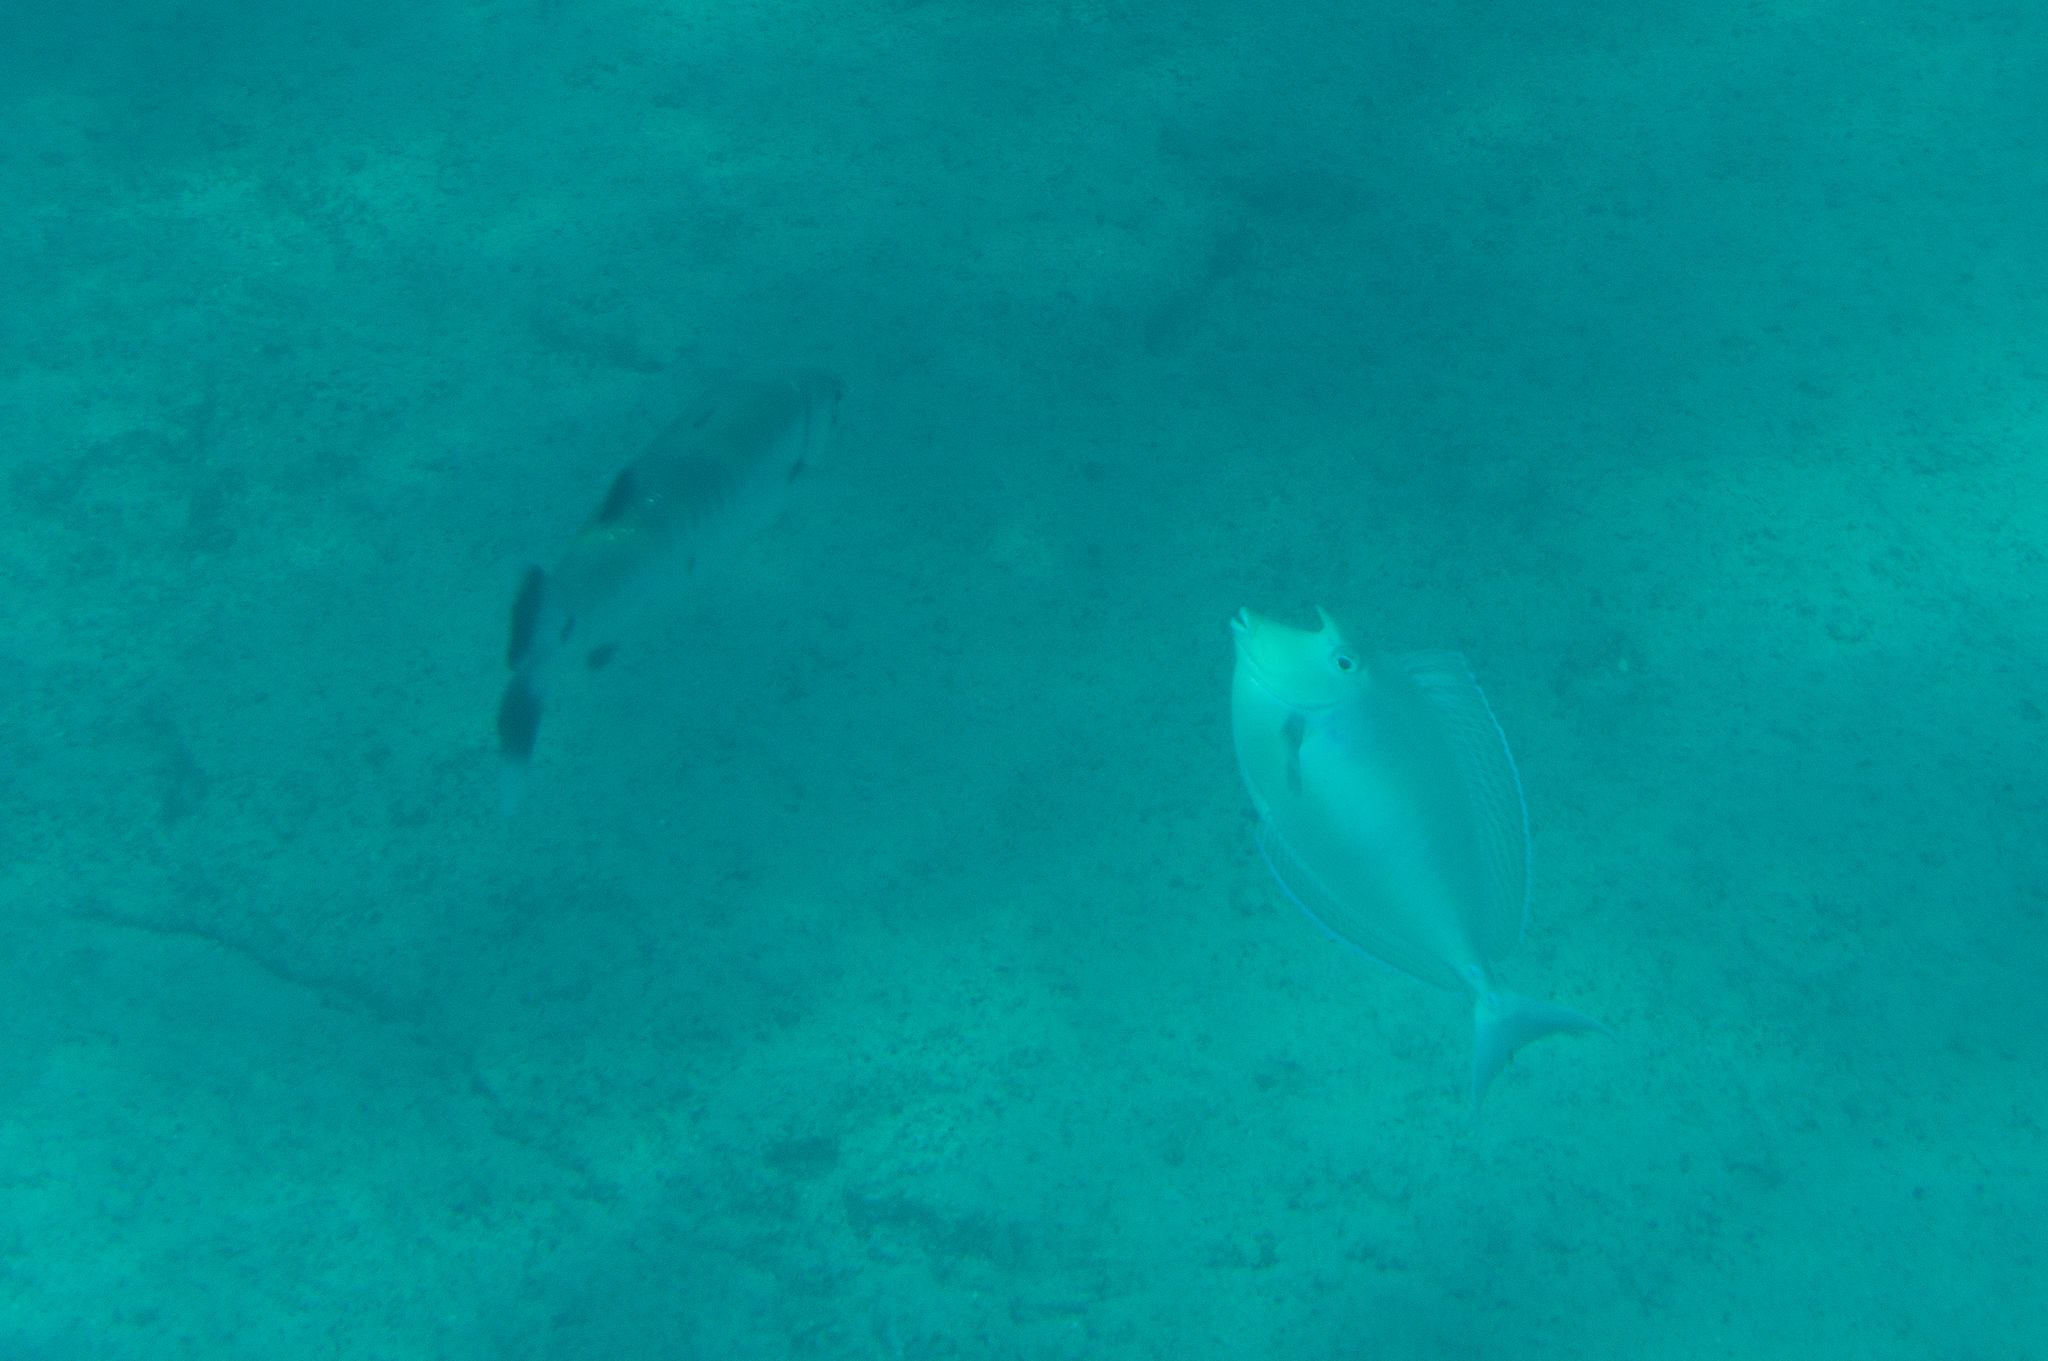
Naso unicornis (Bluespine Unicornfish)